School of Technology and Management of Oliveira do Hospital

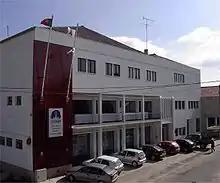
An image of School of Technology and Management of Oliveira do Hospital

The School of Technology and Management of Oliveira do Hospital (Escola Superior de Tecnologia e Gestão de Oliveira do Hospital - ESTGOH) is a Higher Education School in Portugal, an organic unit of the Polytechnical Institute of Coimbra. Is located in Oliveira do Hospital, and offers courses in management and engineering.